Cuisine of Gower

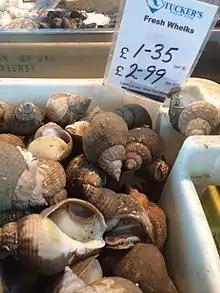
Fresh Whelks collected from Swansea Bay on sale at Swansea Market. Most British whelks are exported to the Far East, they are low in calories and high in protein and vitamin B12 and can be included in a stir fry or sautéed with garlic butter and parsley.

Rabbits are plentiful around the coast of Gower. While living at Rhossili, Colin Pressdee created rabbit casserole with faggots. The faggots give the dish the bulk needed for hard-working locals.